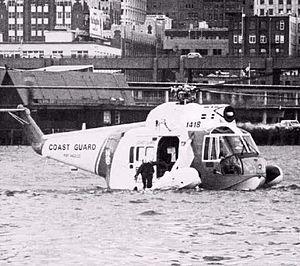
Le Sikorsky S-62 est un hélicoptère de sauvetage et de transport militaire construit aux États-Unis durant les années 1960. De par sa forme et son allure générale il est fréquemment considéré comme un Sea King de poche. Il fut le premier hélicoptère mû par une seule turbine construit en série par Sikorsky.